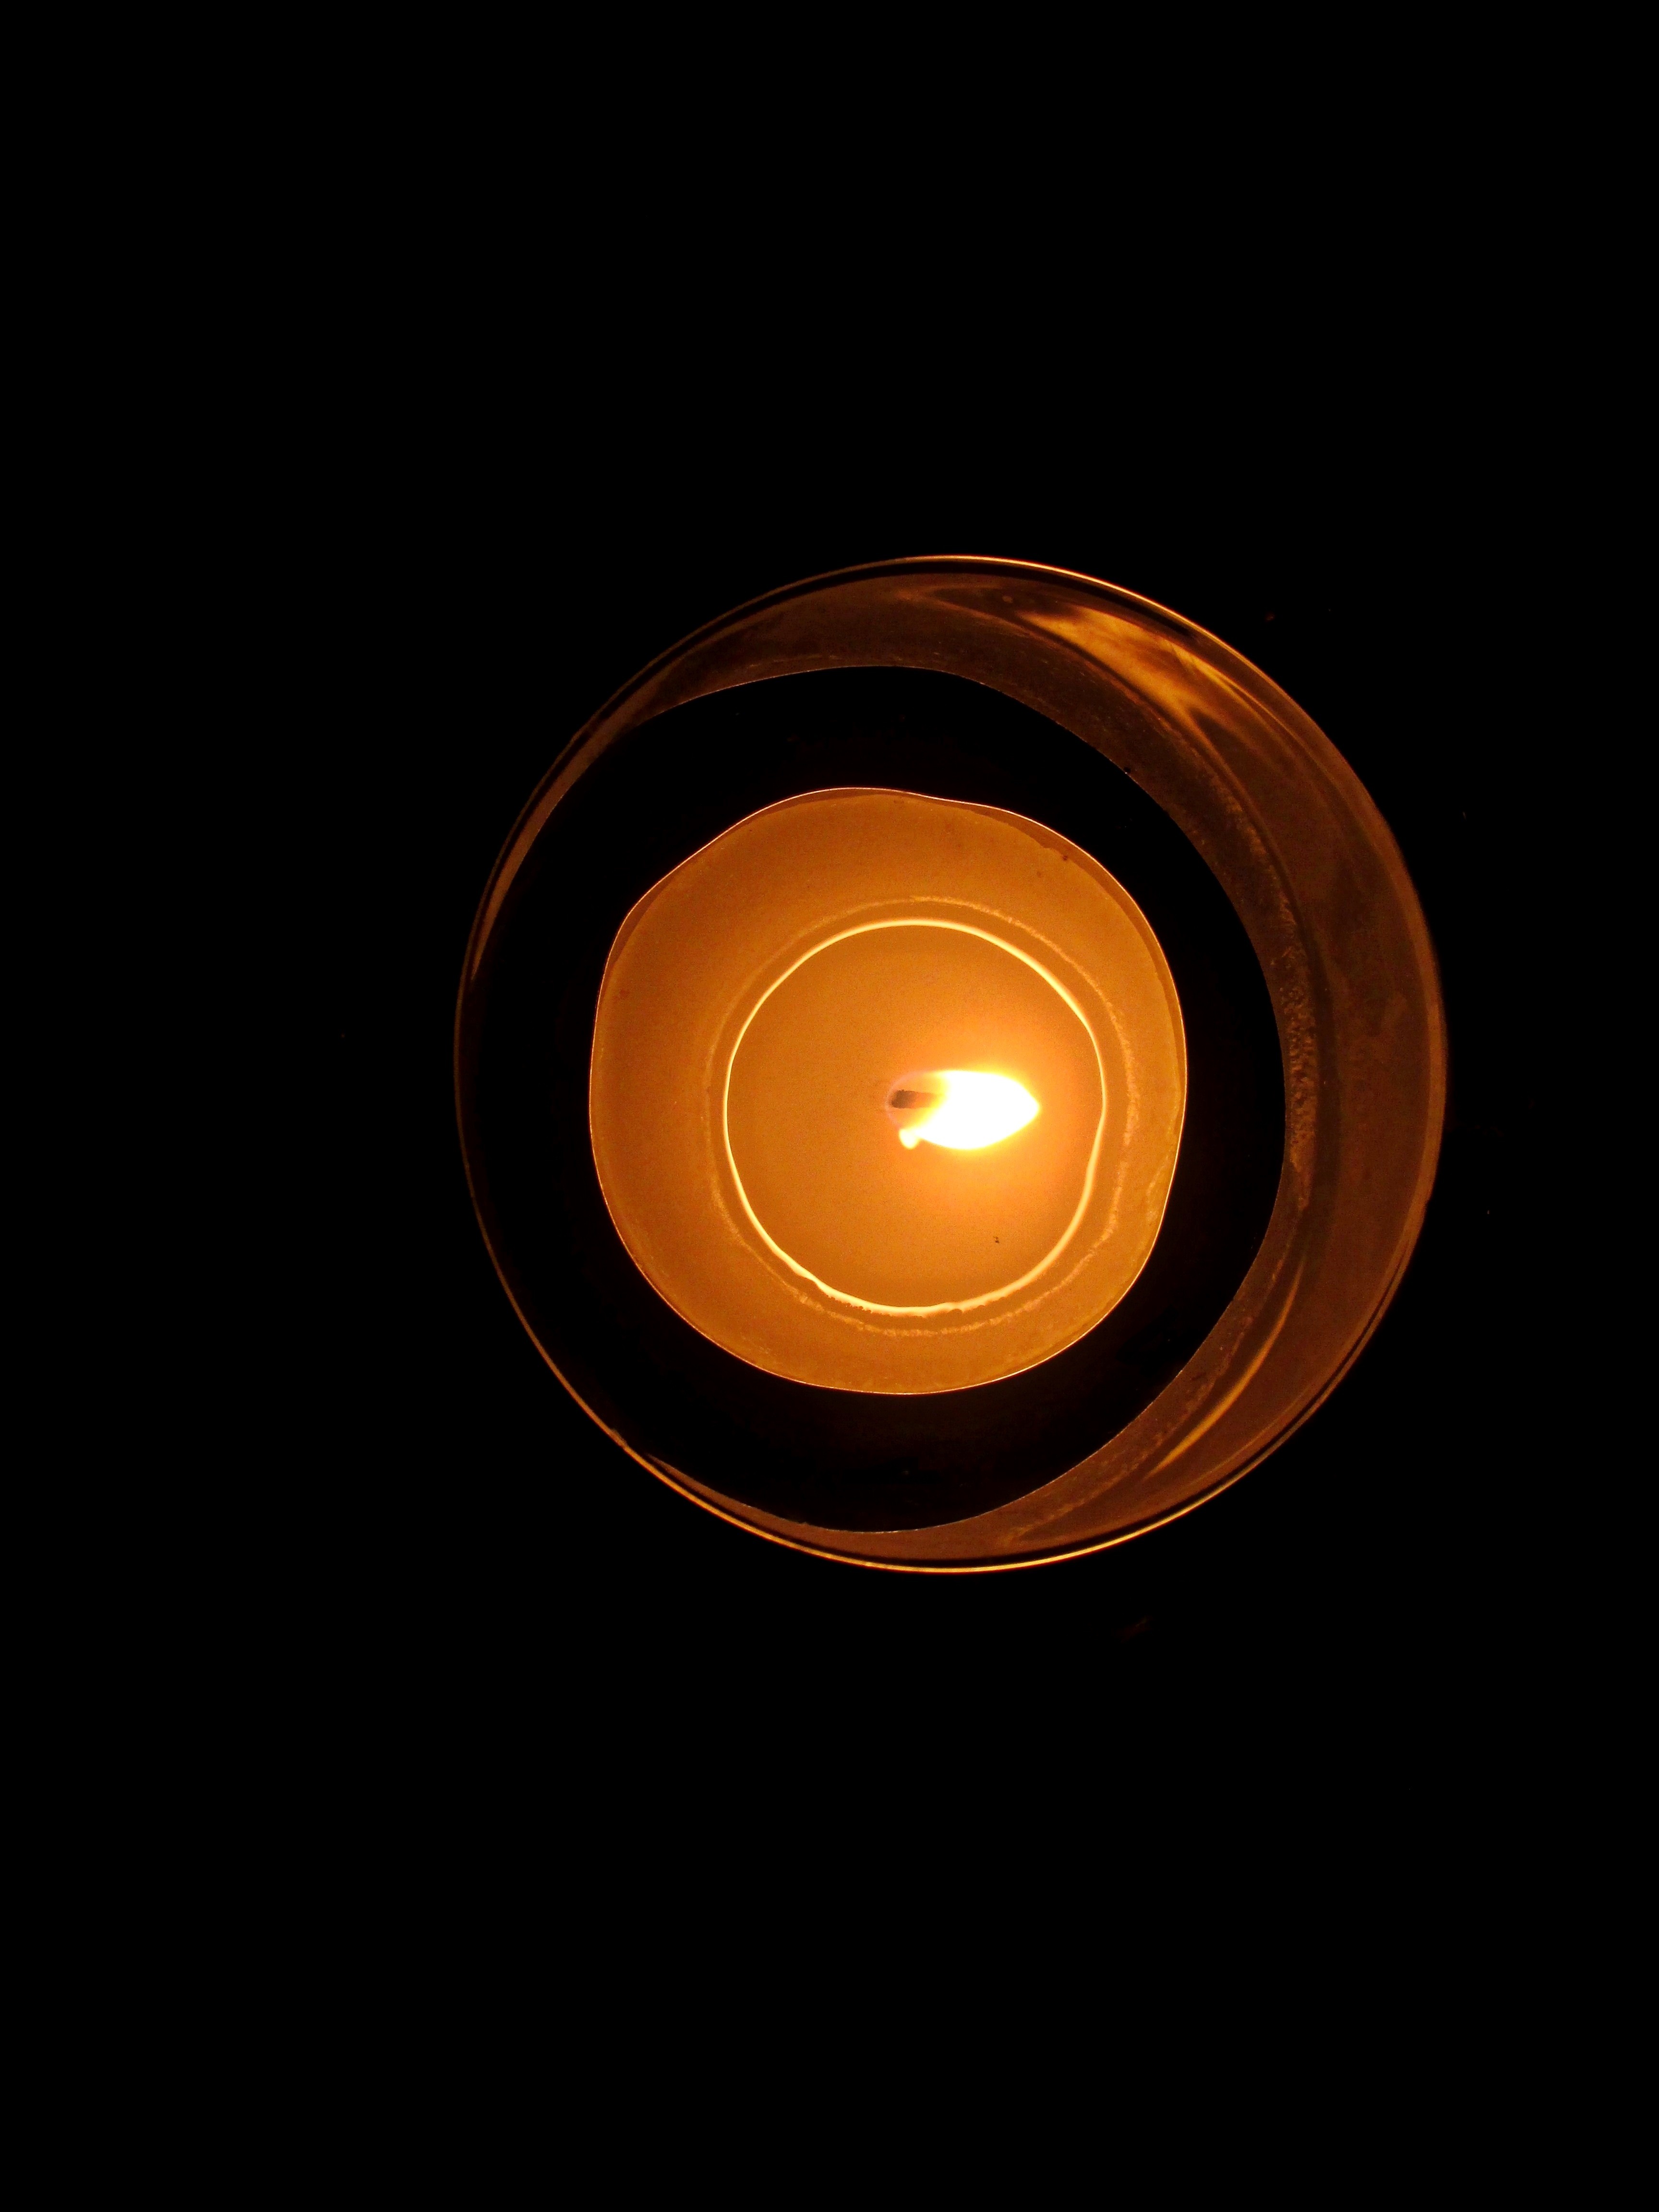
light, flame, darkness, yellow, candle, lighting, circle, illustration, planet, shape, wax, tealight, astronomical object, computer wallpaper